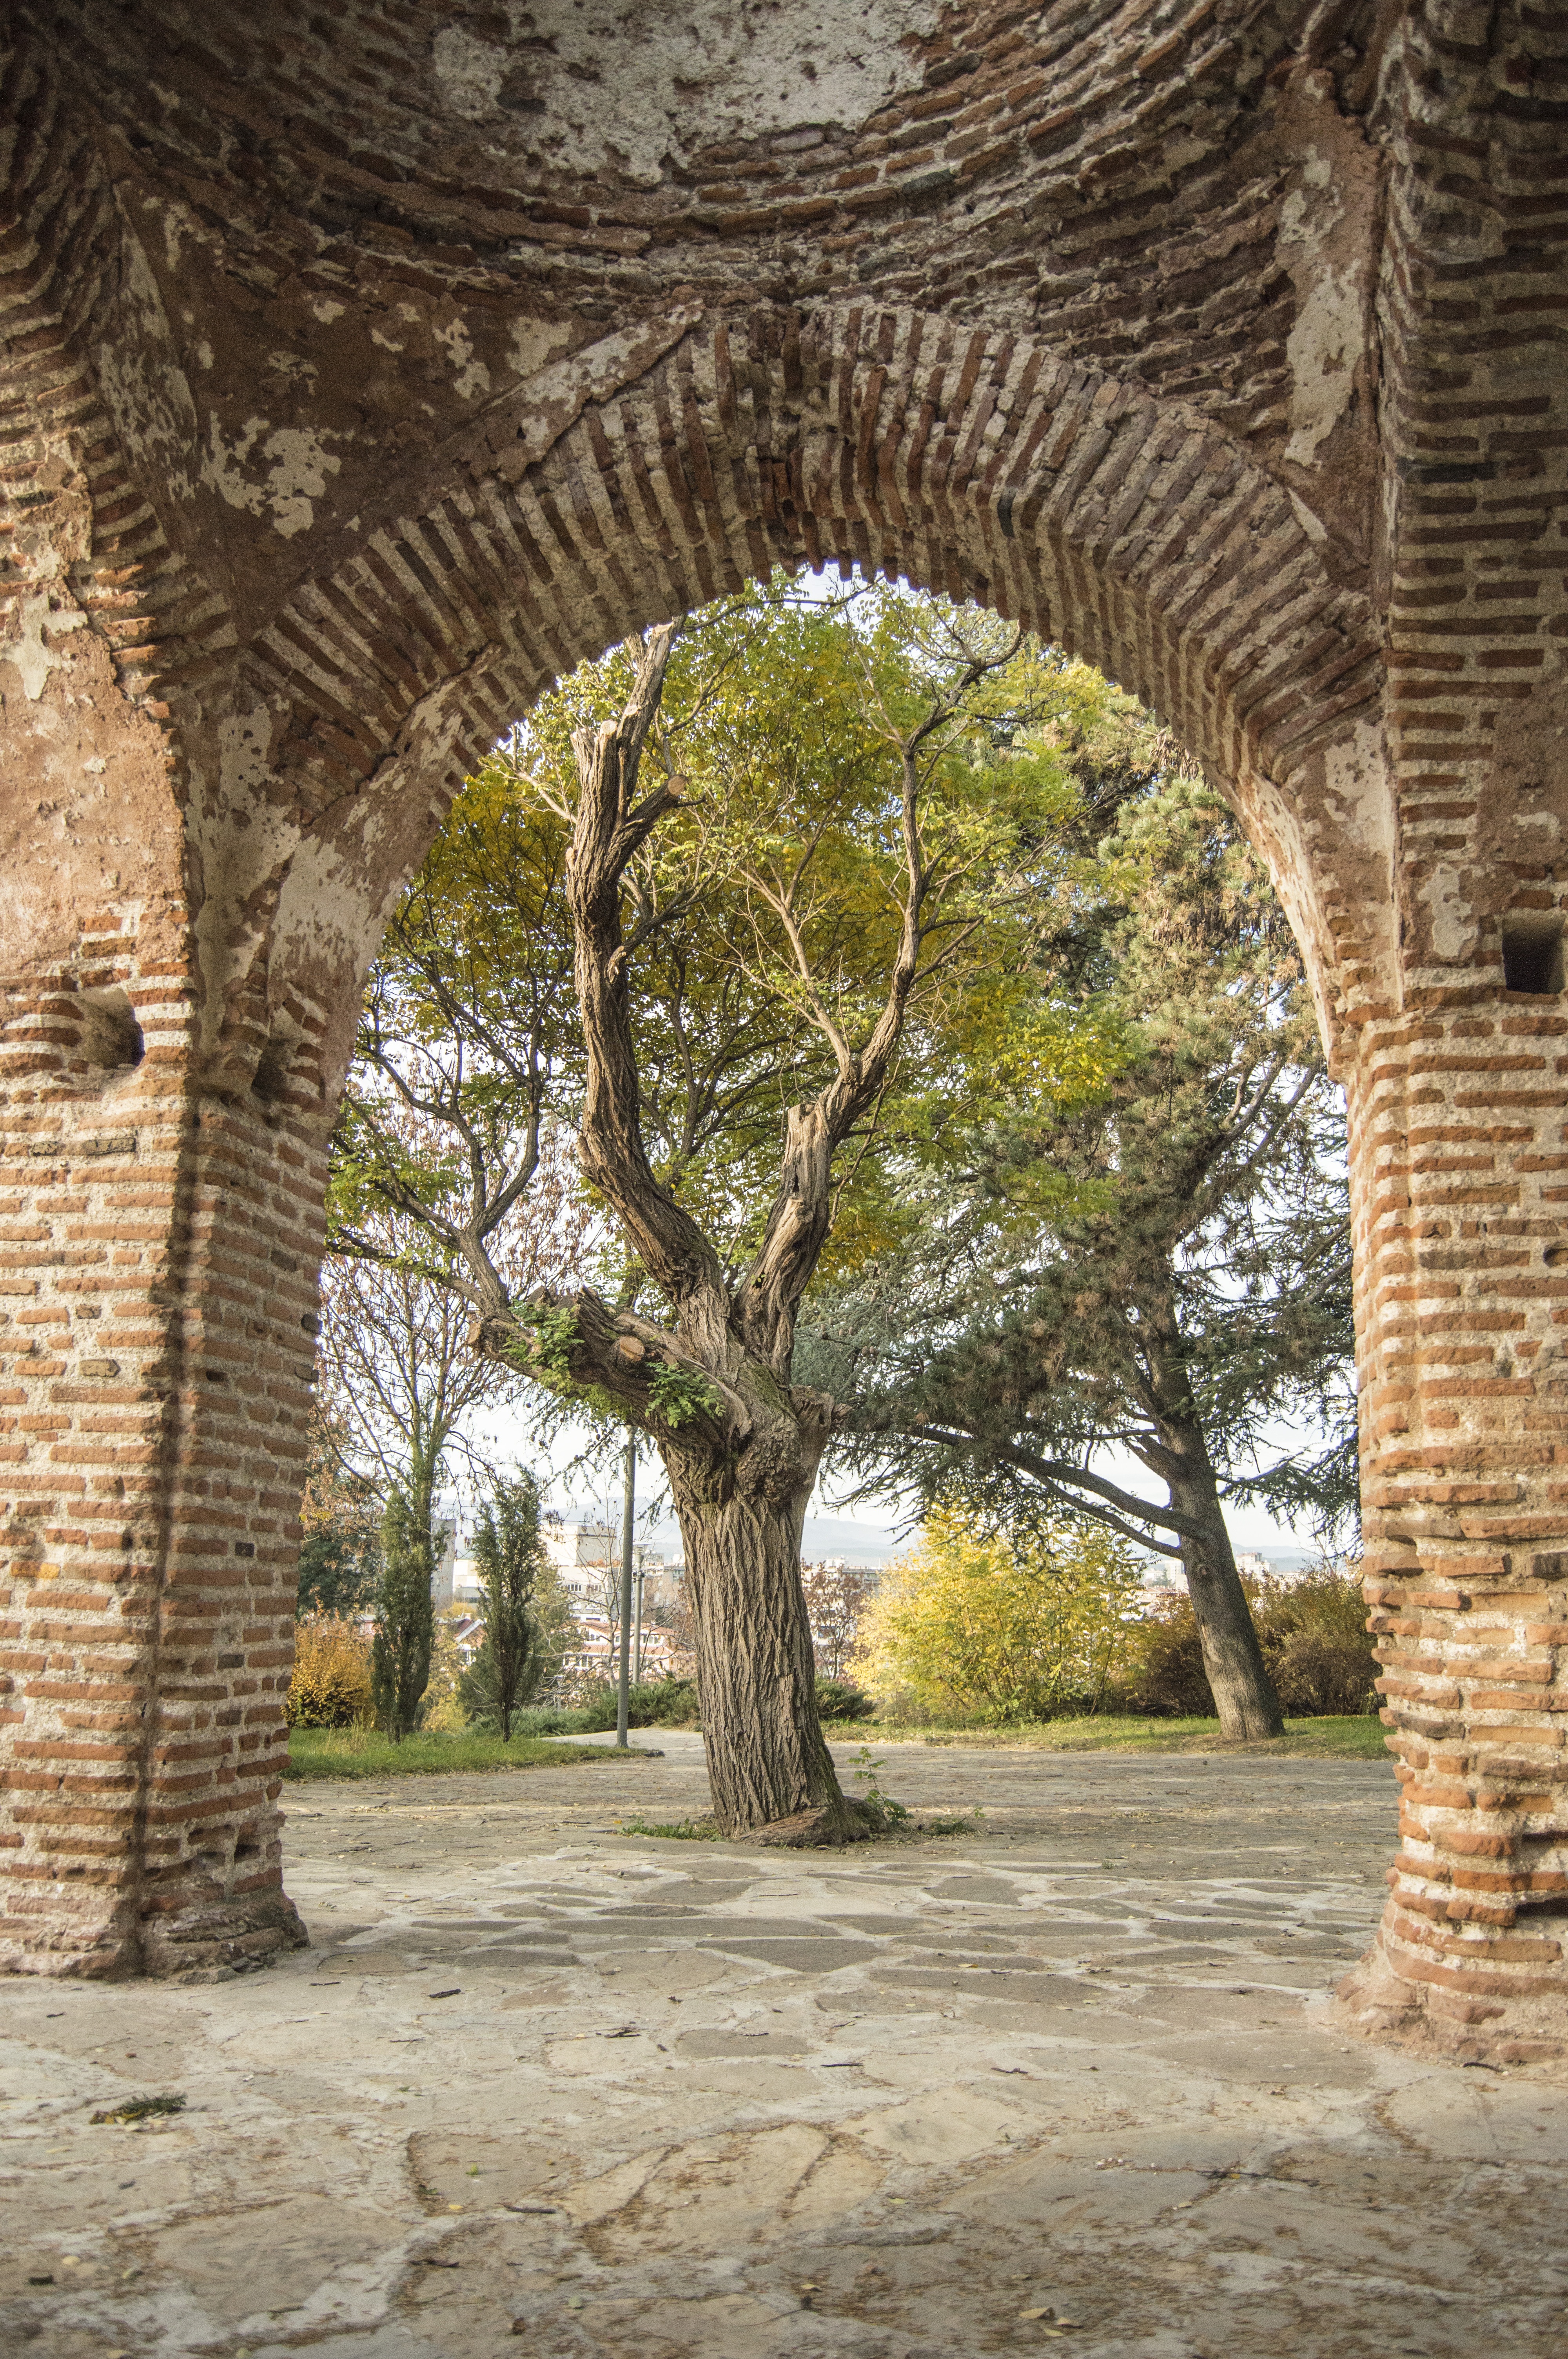
tree, architecture, wood, building, wall, arch, park, roses, courtyard, temple, ruins, monastery, history, estate, bulgaria, thracian, kazanluk, ancient history